Le Ménil-Ciboult

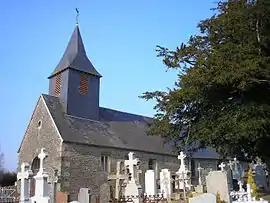
The church in Le Ménil-Ciboult

Le Ménil-Ciboult is a commune in the Orne department in north-western France.